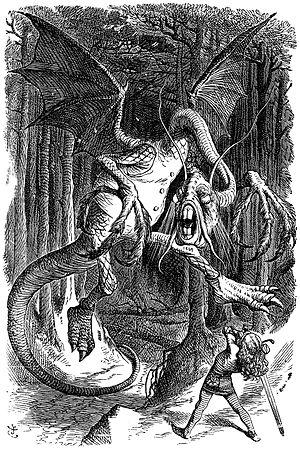
La liste d'épées de fiction recense les épées citées dans les nombreuses œuvres de fiction récentes notamment dans le genre fantasy ou heroic fantasy.
(7470) Jaseroque, désignation internationale (7470) Jabberwock, est un astéroïde de la ceinture principale d'astéroïdes.
Vorpal est un mot créé par l'écrivain Lewis Carroll dans le poème Jabberwocky. Associé deux fois à l’épée, il semble signifier « tranchant », bien que Carroll n'en ait jamais donné de définition précise.
Le Jabberwocky est un des poèmes les plus connus de Lewis Carroll, qui apparaît à l'origine dans De l'autre côté du miroir.